Sapta Saagaradaache Ello: Side B

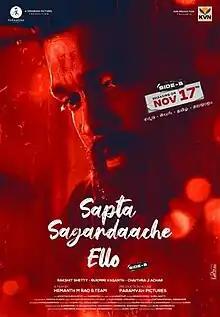
Theatrical release poster

Sapta Saagaradaache Ello: Side B (stylized as Sapta Saagaradaache Ello (Side B)) is the second installment of the 2-Part 2023 Indian Kannada-language romantic drama film, co-written and directed by Hemanth M. Rao and produced by Rakshit Shetty. It is the sequel to the "Sapta Saagaradaache Ello – Side A". It stars Rakshit Shetty, Rukmini Vasanth and Chaithra J Achar in the lead roles. The music was composed by Charan Raj, while the cinematography was handled by Advaitha Gurumurthy and editing by Sunil S. Bharadwaj and Hemanth M. Rao.